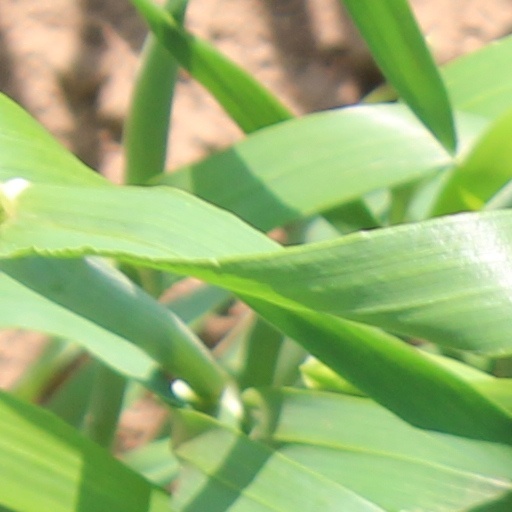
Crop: wheat